Graham Ashcraft

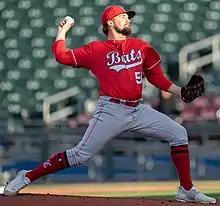
Ashcraft with the Louisville Bats in 2022

Douglas Graham Ashcraft (born February 11, 1998) is an American professional baseball pitcher for the Cincinnati Reds of Major League Baseball (MLB). He made his MLB debut in 2022.